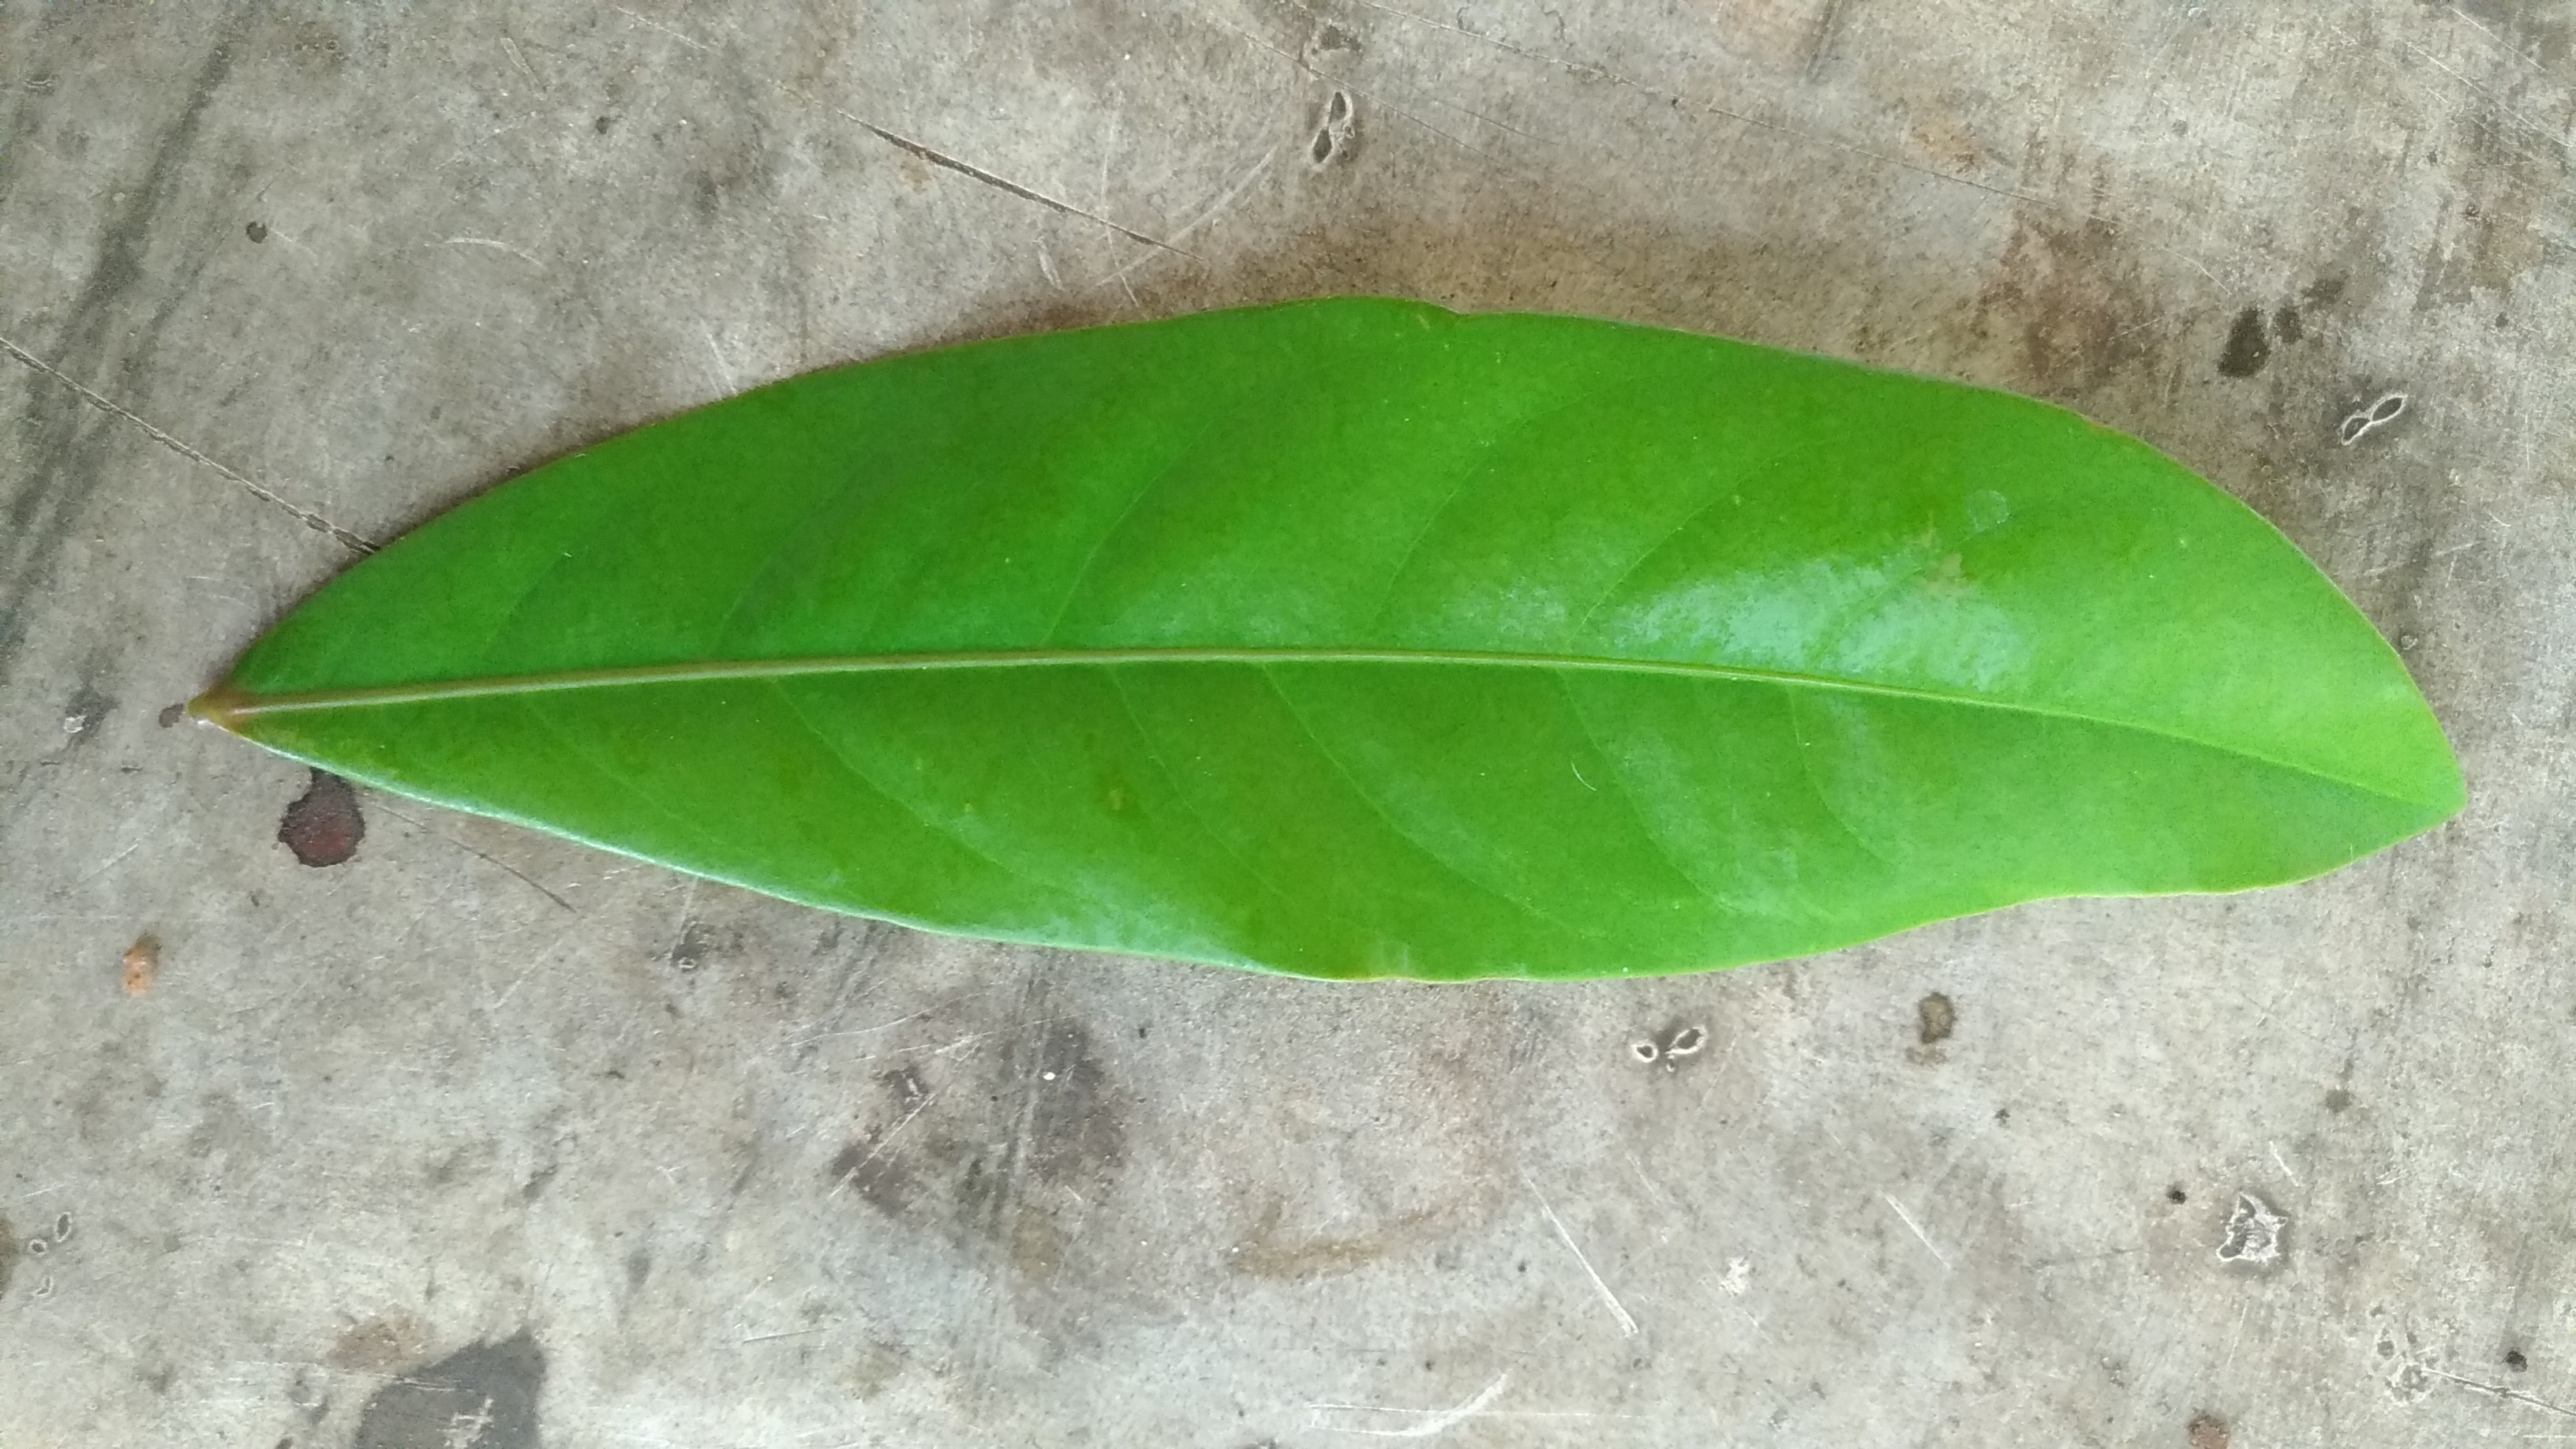
Plant: Seethaashoka